2017 Paris–Roubaix

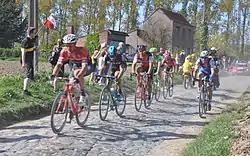
The winning breakaway in Bourghelles, at from the finish. From left to right: Jasper Stuyven, Gianni Moscon, Greg Van Avermaet, Sebastian Langeveld, Jürgen Roelandts and Zdeněk Štybar

As Paris-Roubaix is a UCI World Tour event, all 18 UCI World Teams were invited automatically and were obliged to send a squad. In February 2017, the race organisers announced the seven UCI Professional Continental teams that had received wildcard invitations, completing the 25-team "peloton".